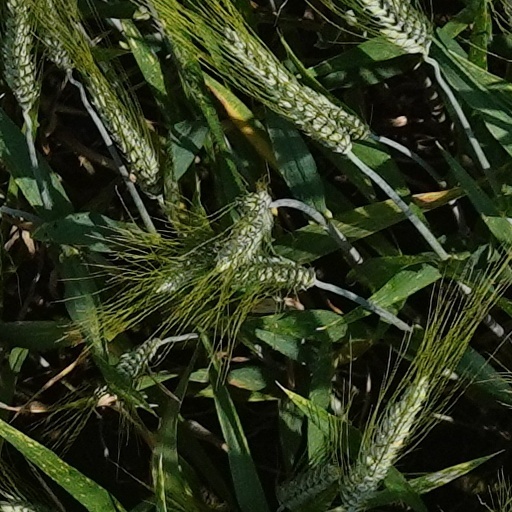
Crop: wheat